Describe the emotion expressed in this image:  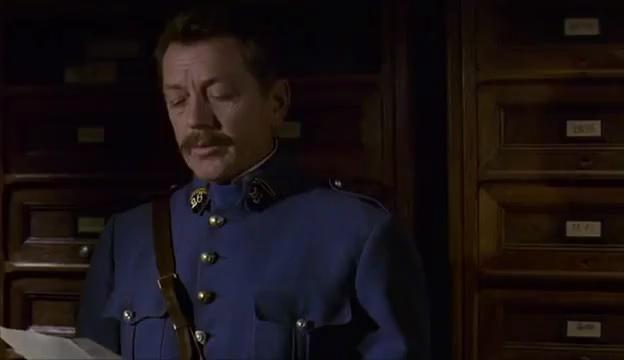
This person displays Suffering, valence and arousal with low intensity.